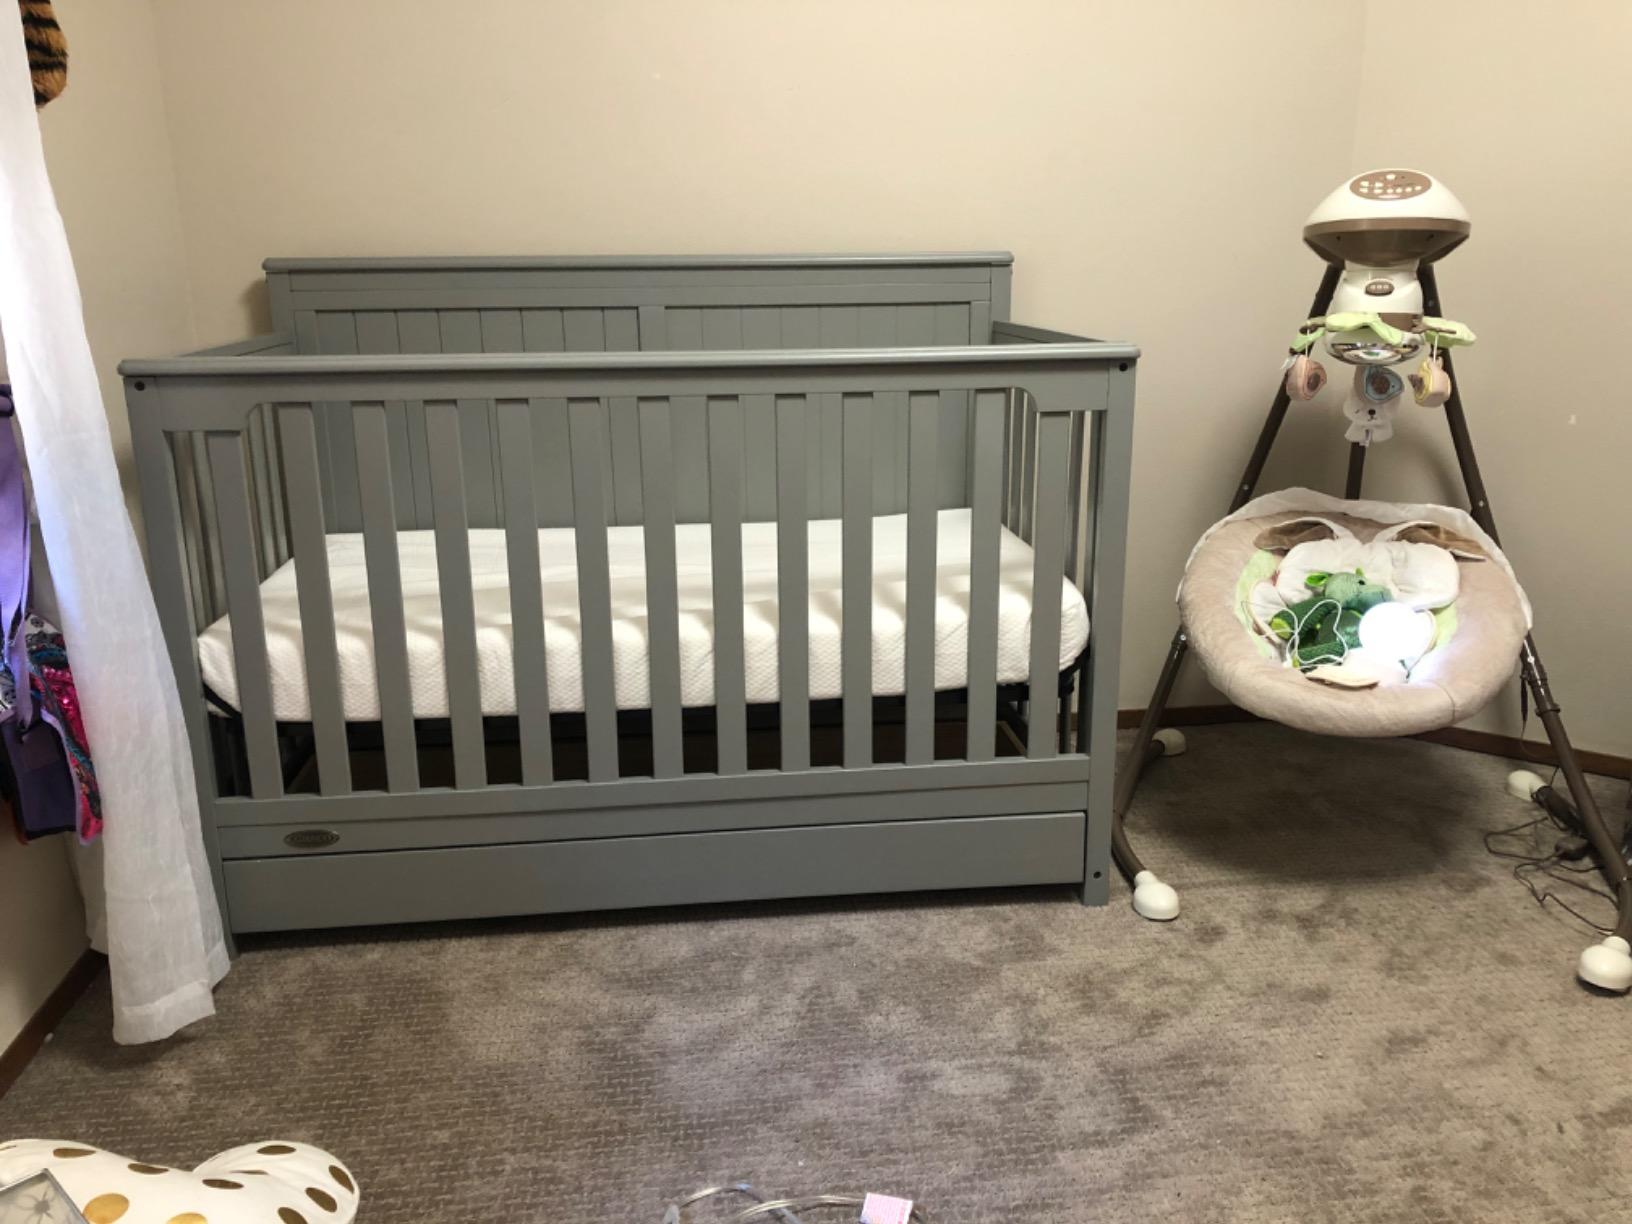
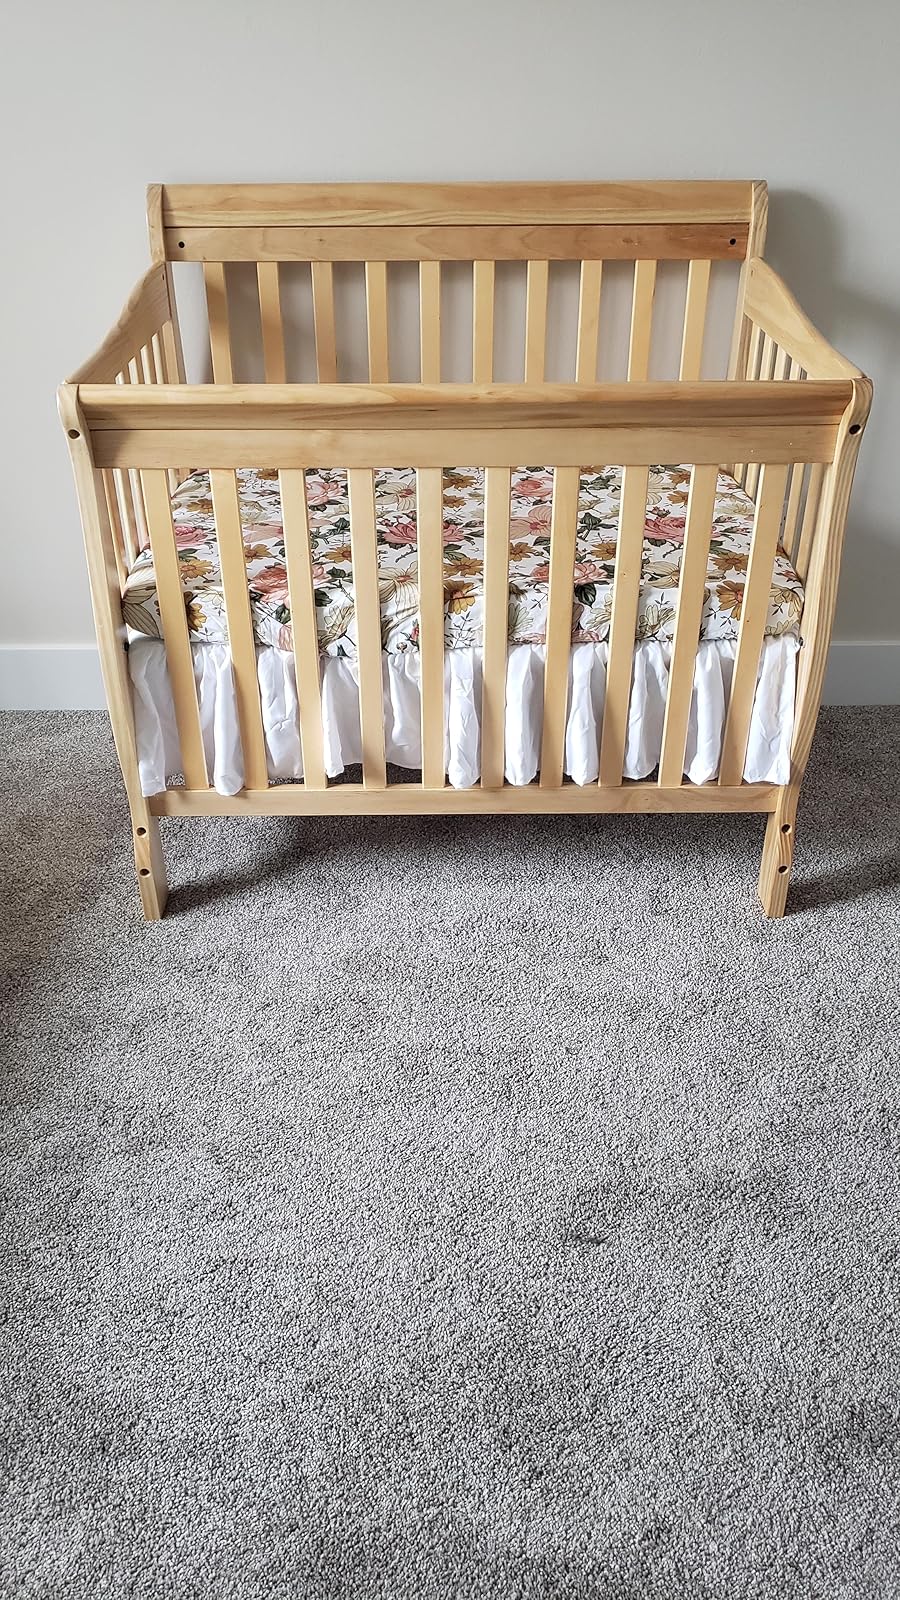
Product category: products_crib
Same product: no